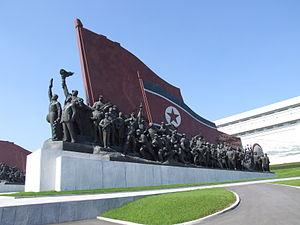
Le Grand monument Mansudae est un complexe de monuments situé sur une place de Pyongyang en Corée du Nord.